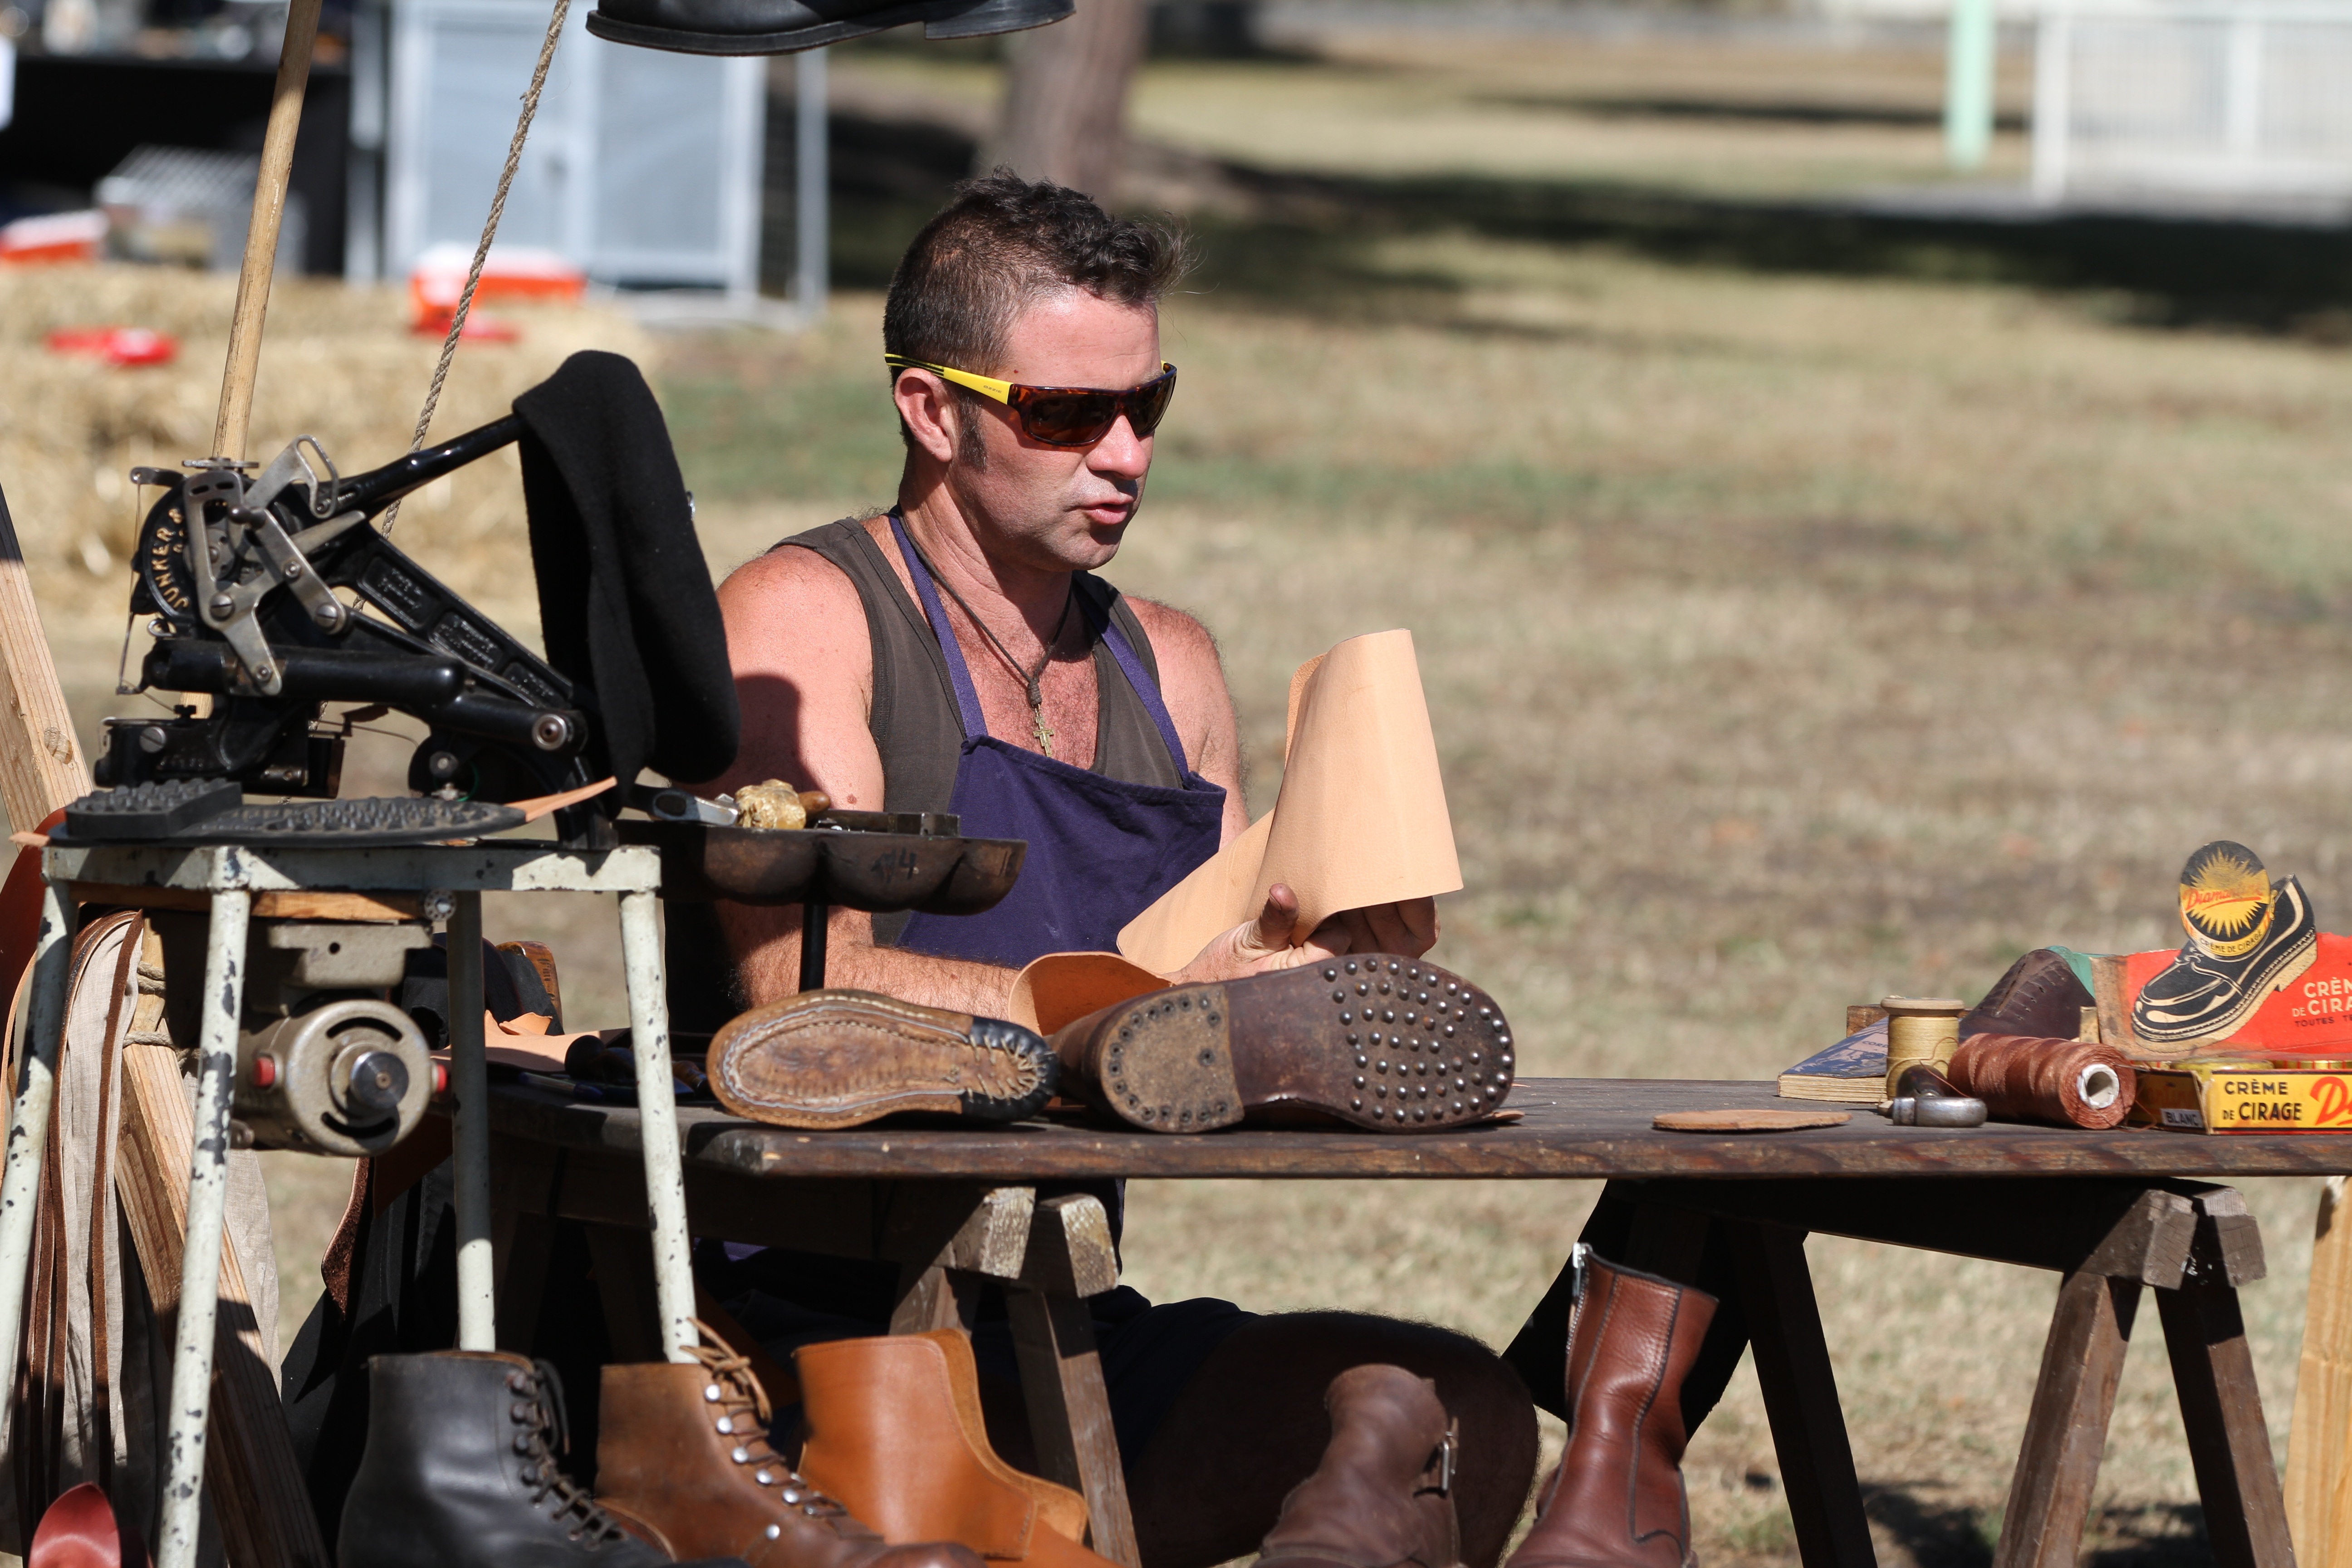
people, old, sitting, business, musician, shoes, shoemaker, artisan